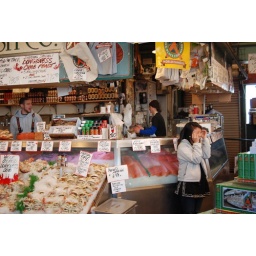
the girl is screaming as the fish sails over her head